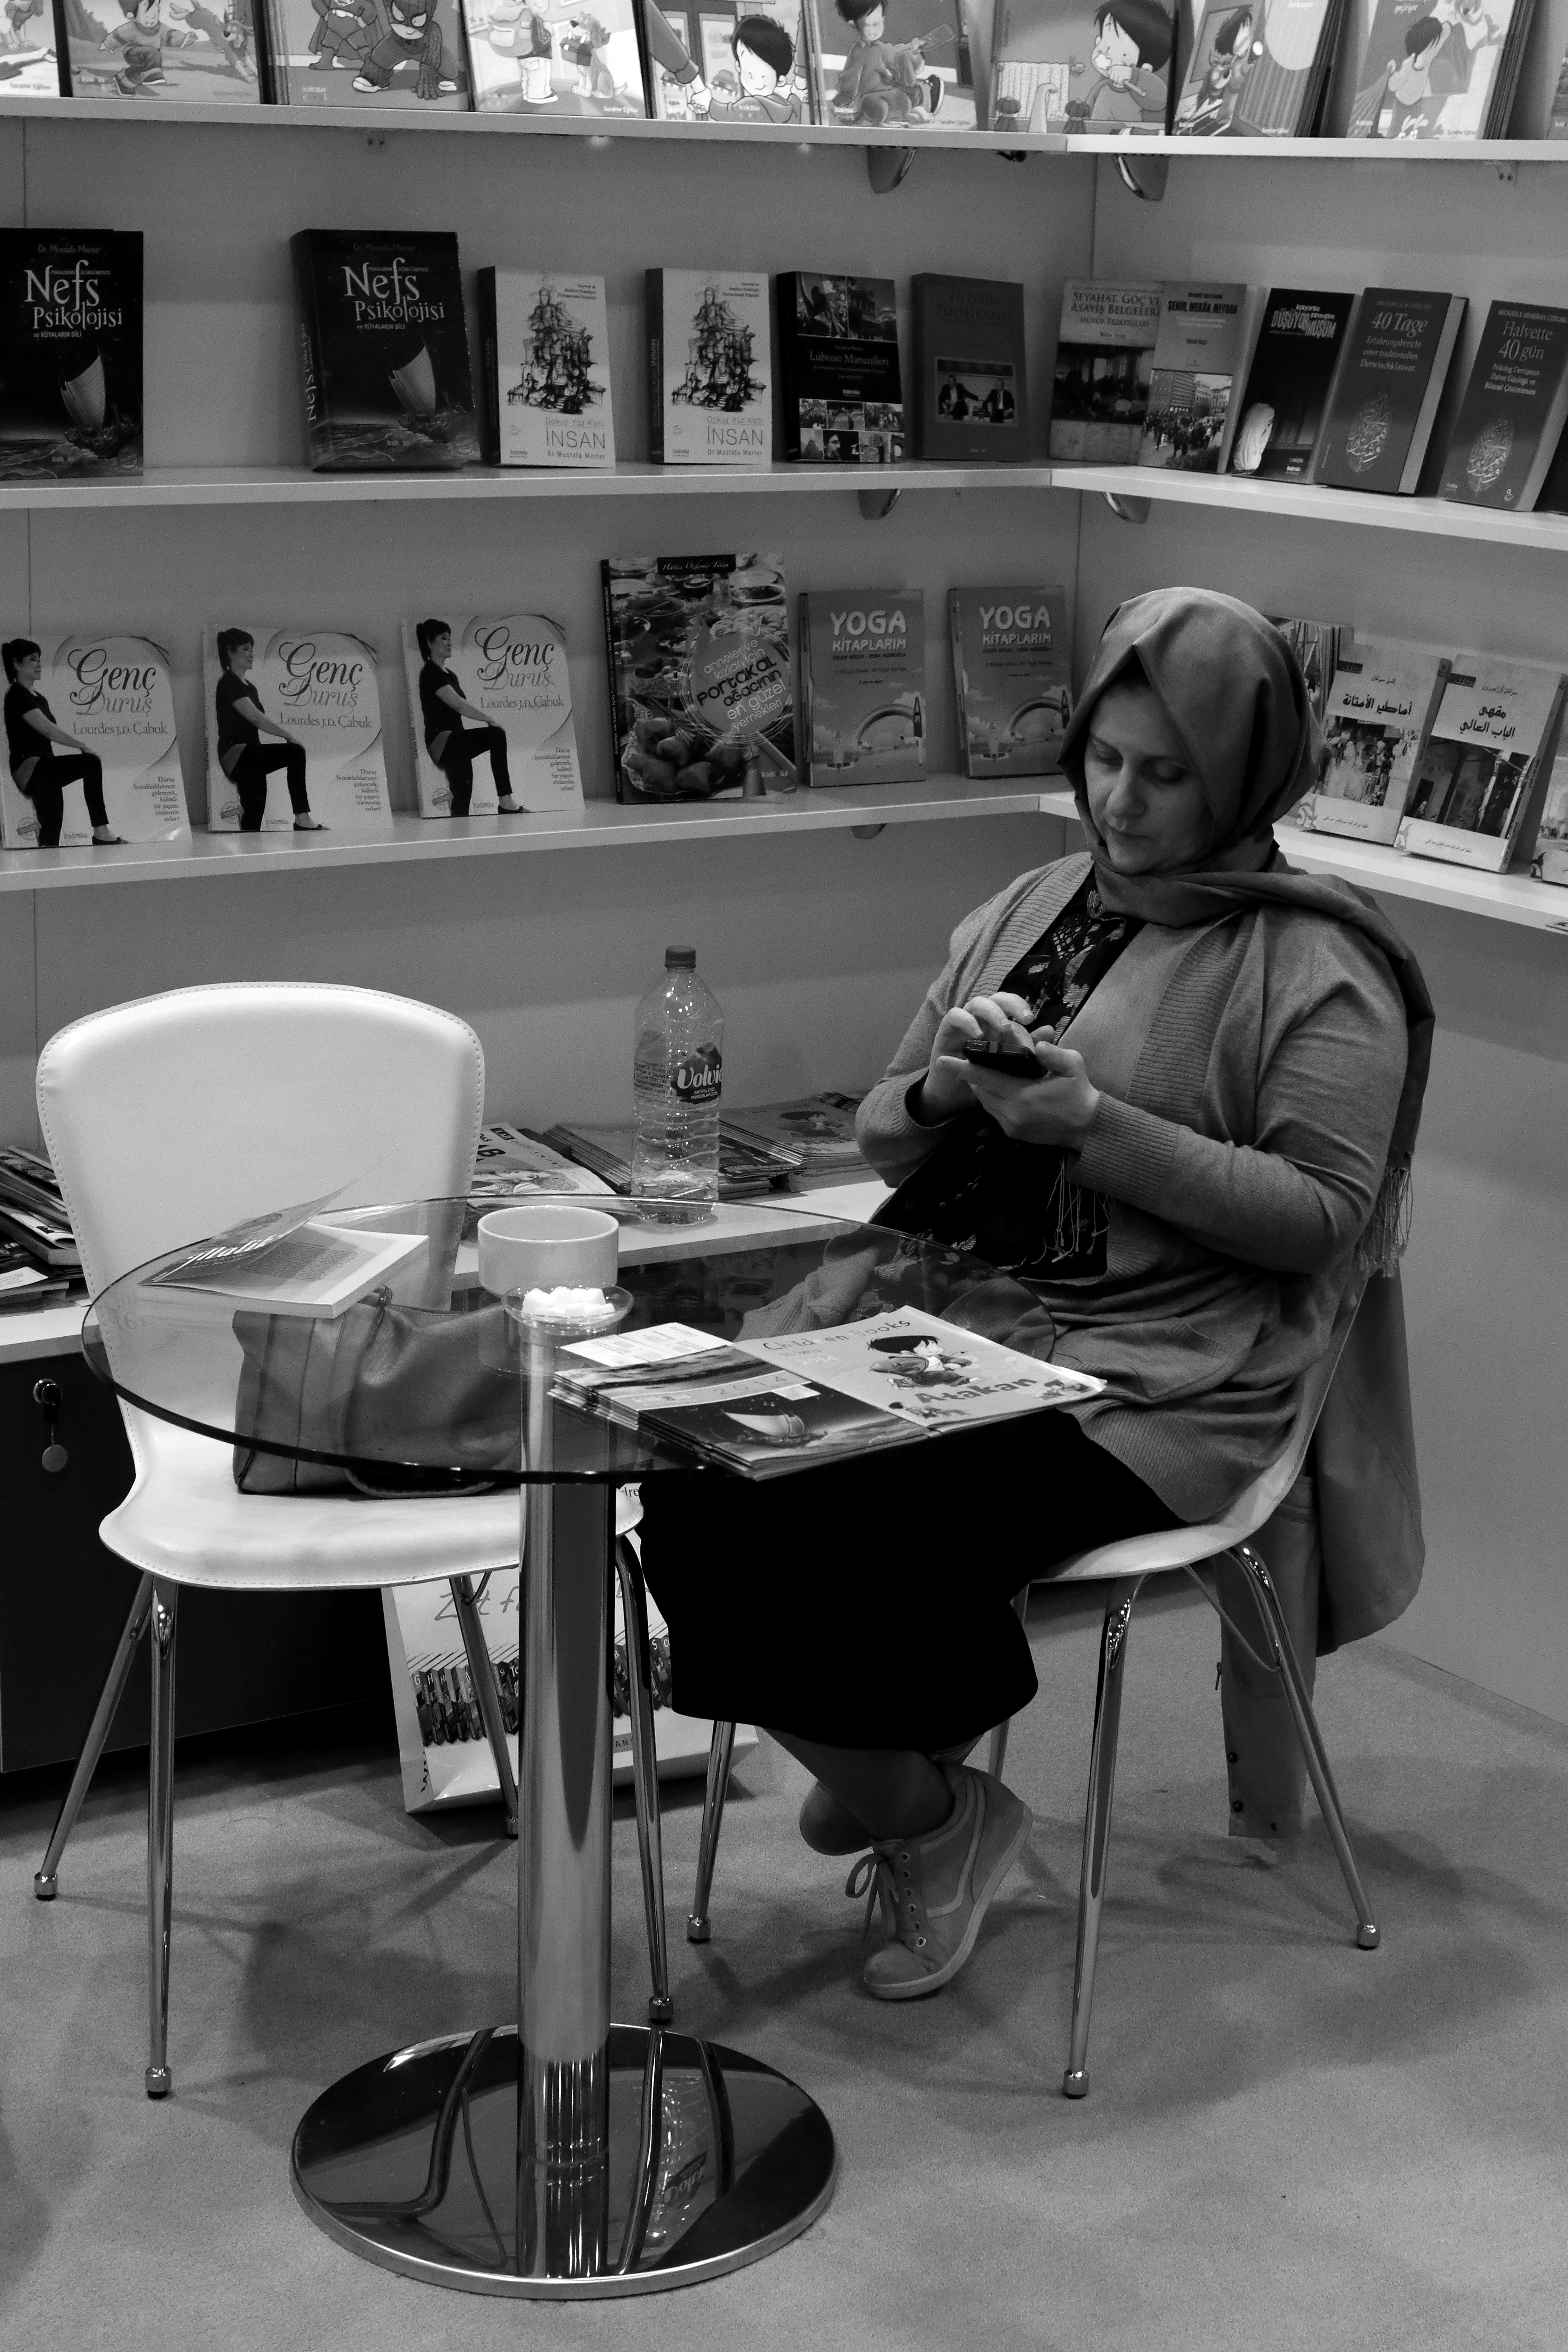
table, black and white, white, photography, chair, sitting, black, furniture, room, monochrome, interior design, bw, blackandwhite, blackwhite, design, books, photograph, germany, alemania, allemagne, sw, schwarzweiss, schwarzweis, image, bcher, shape, fair, frankfurtmain, frankfurtammain, frankfurtam, frankfurtamain, germania, hesse, hassia, hessen, frankfurt, schwarzweissfotografie, schwarzweisfotografie, buch, messe, buchmesse, bookfair, buecher, monochrome photography, human positions